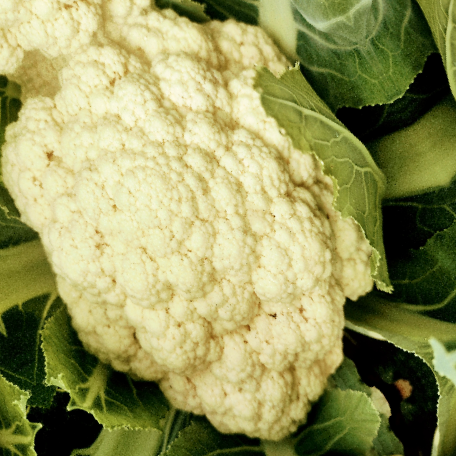
Label: Disease Free